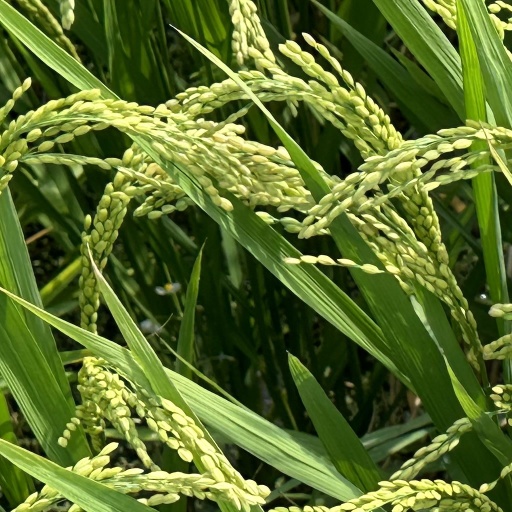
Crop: rice